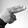
ASL letter: H